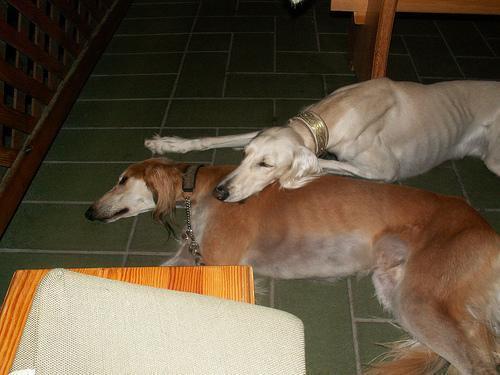
Saluki